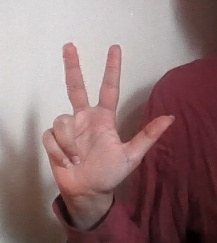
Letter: al